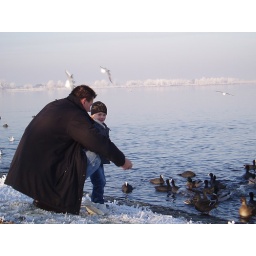
Max and Papa feeding the ducks near our house in Zoetermeer